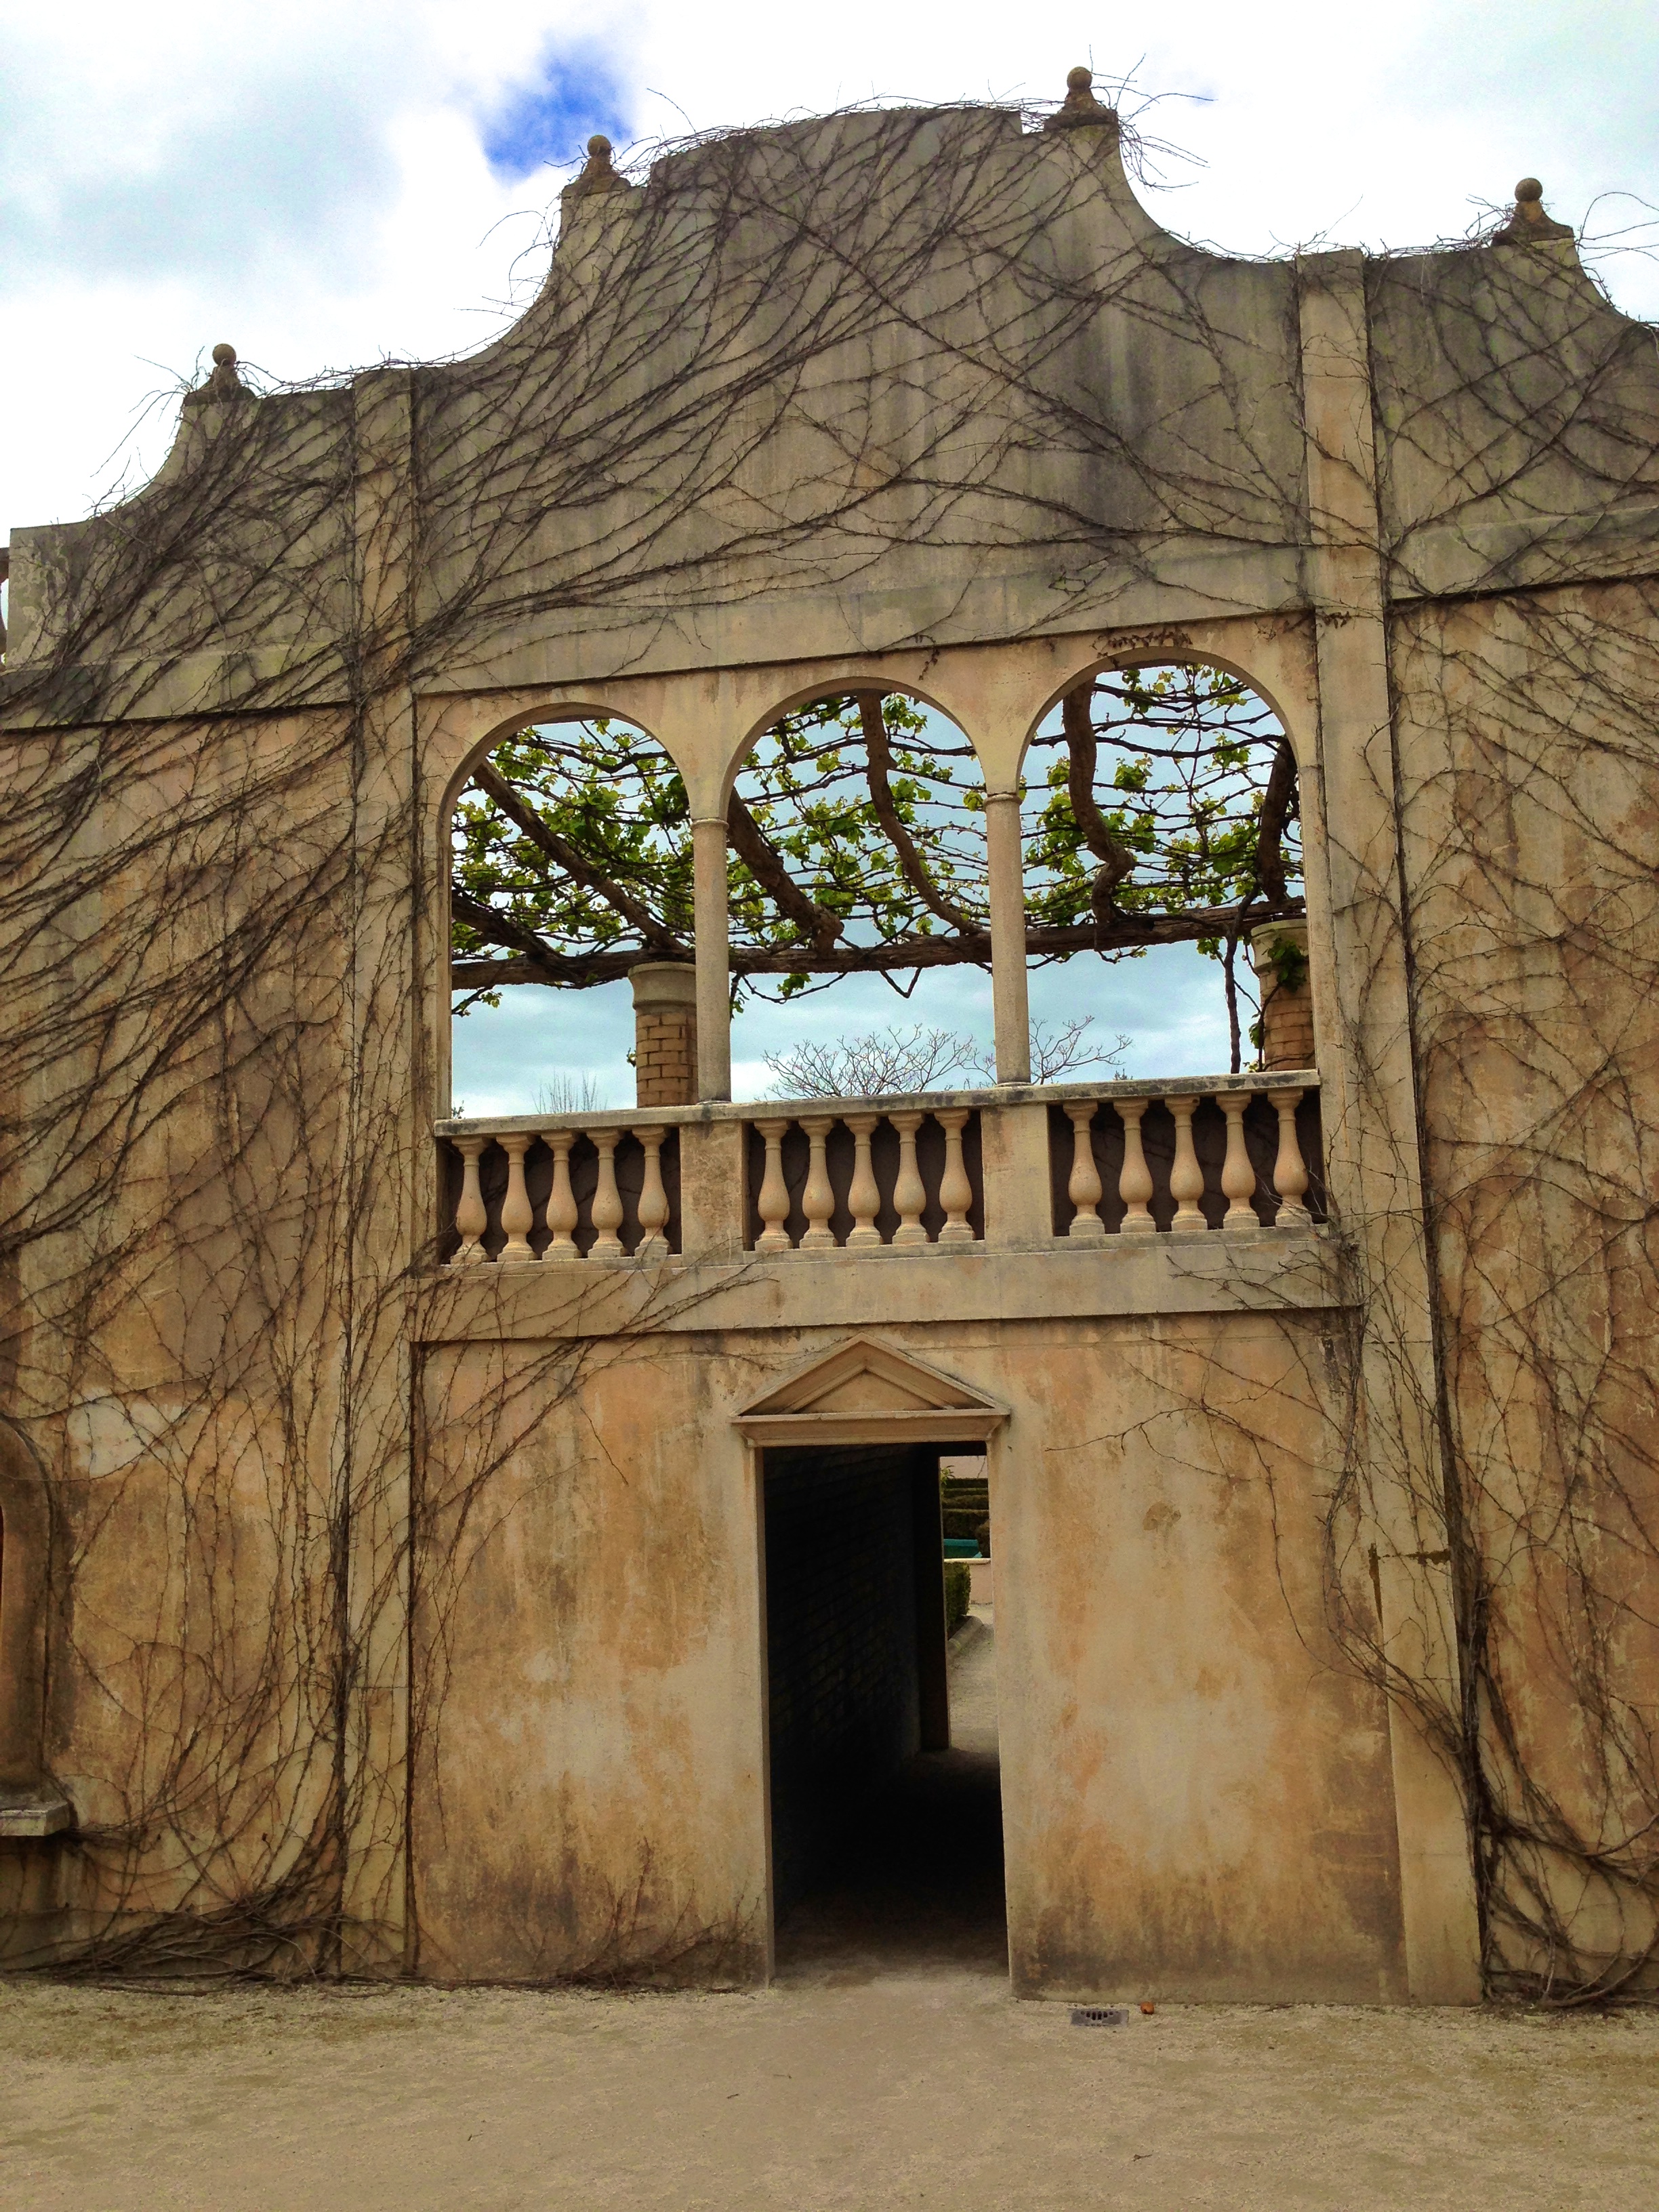
rock, architecture, wood, wall, arch, chapel, fortification, place of worship, temple, ruins, monastery, history, ancient history